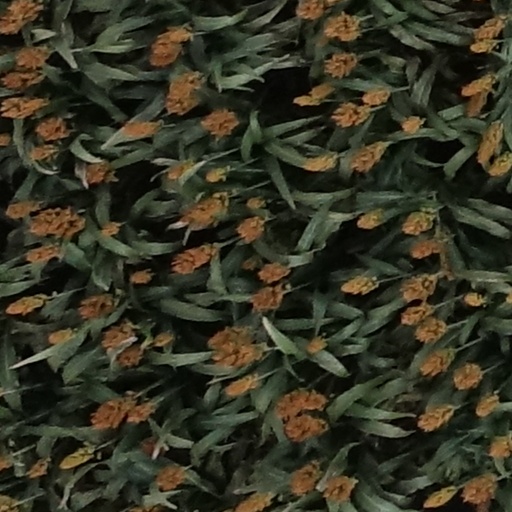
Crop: sorghum